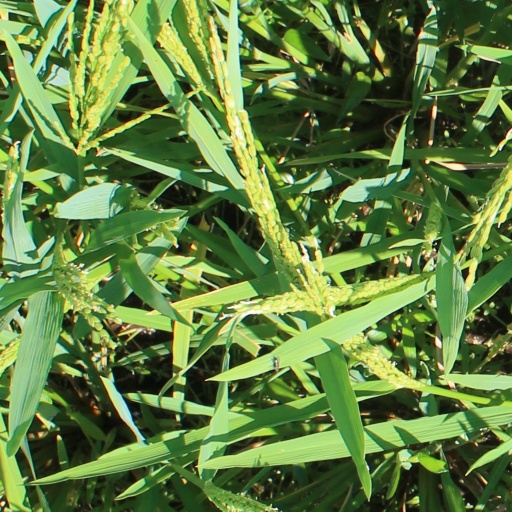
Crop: rice